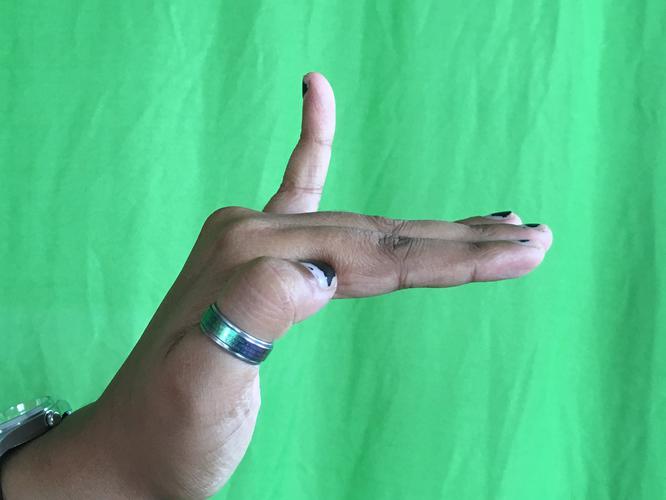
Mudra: Hamsapaksha
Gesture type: double_hand